Margie Reiger

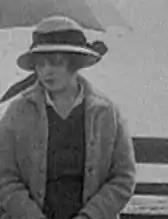
Margie Reyger in Charlie Chaplin's "By the Sea" (1915)

Reiger was the leading lady in Charlie Chaplin's 1915 film "By the Sea". This one-reel short film was filmed in one day in the vicinity of the pier in Venice, California.